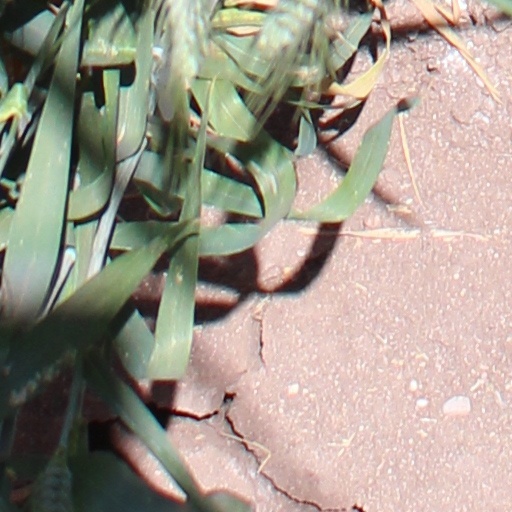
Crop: wheat